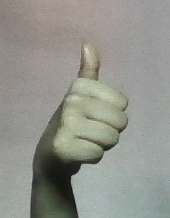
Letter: aleff